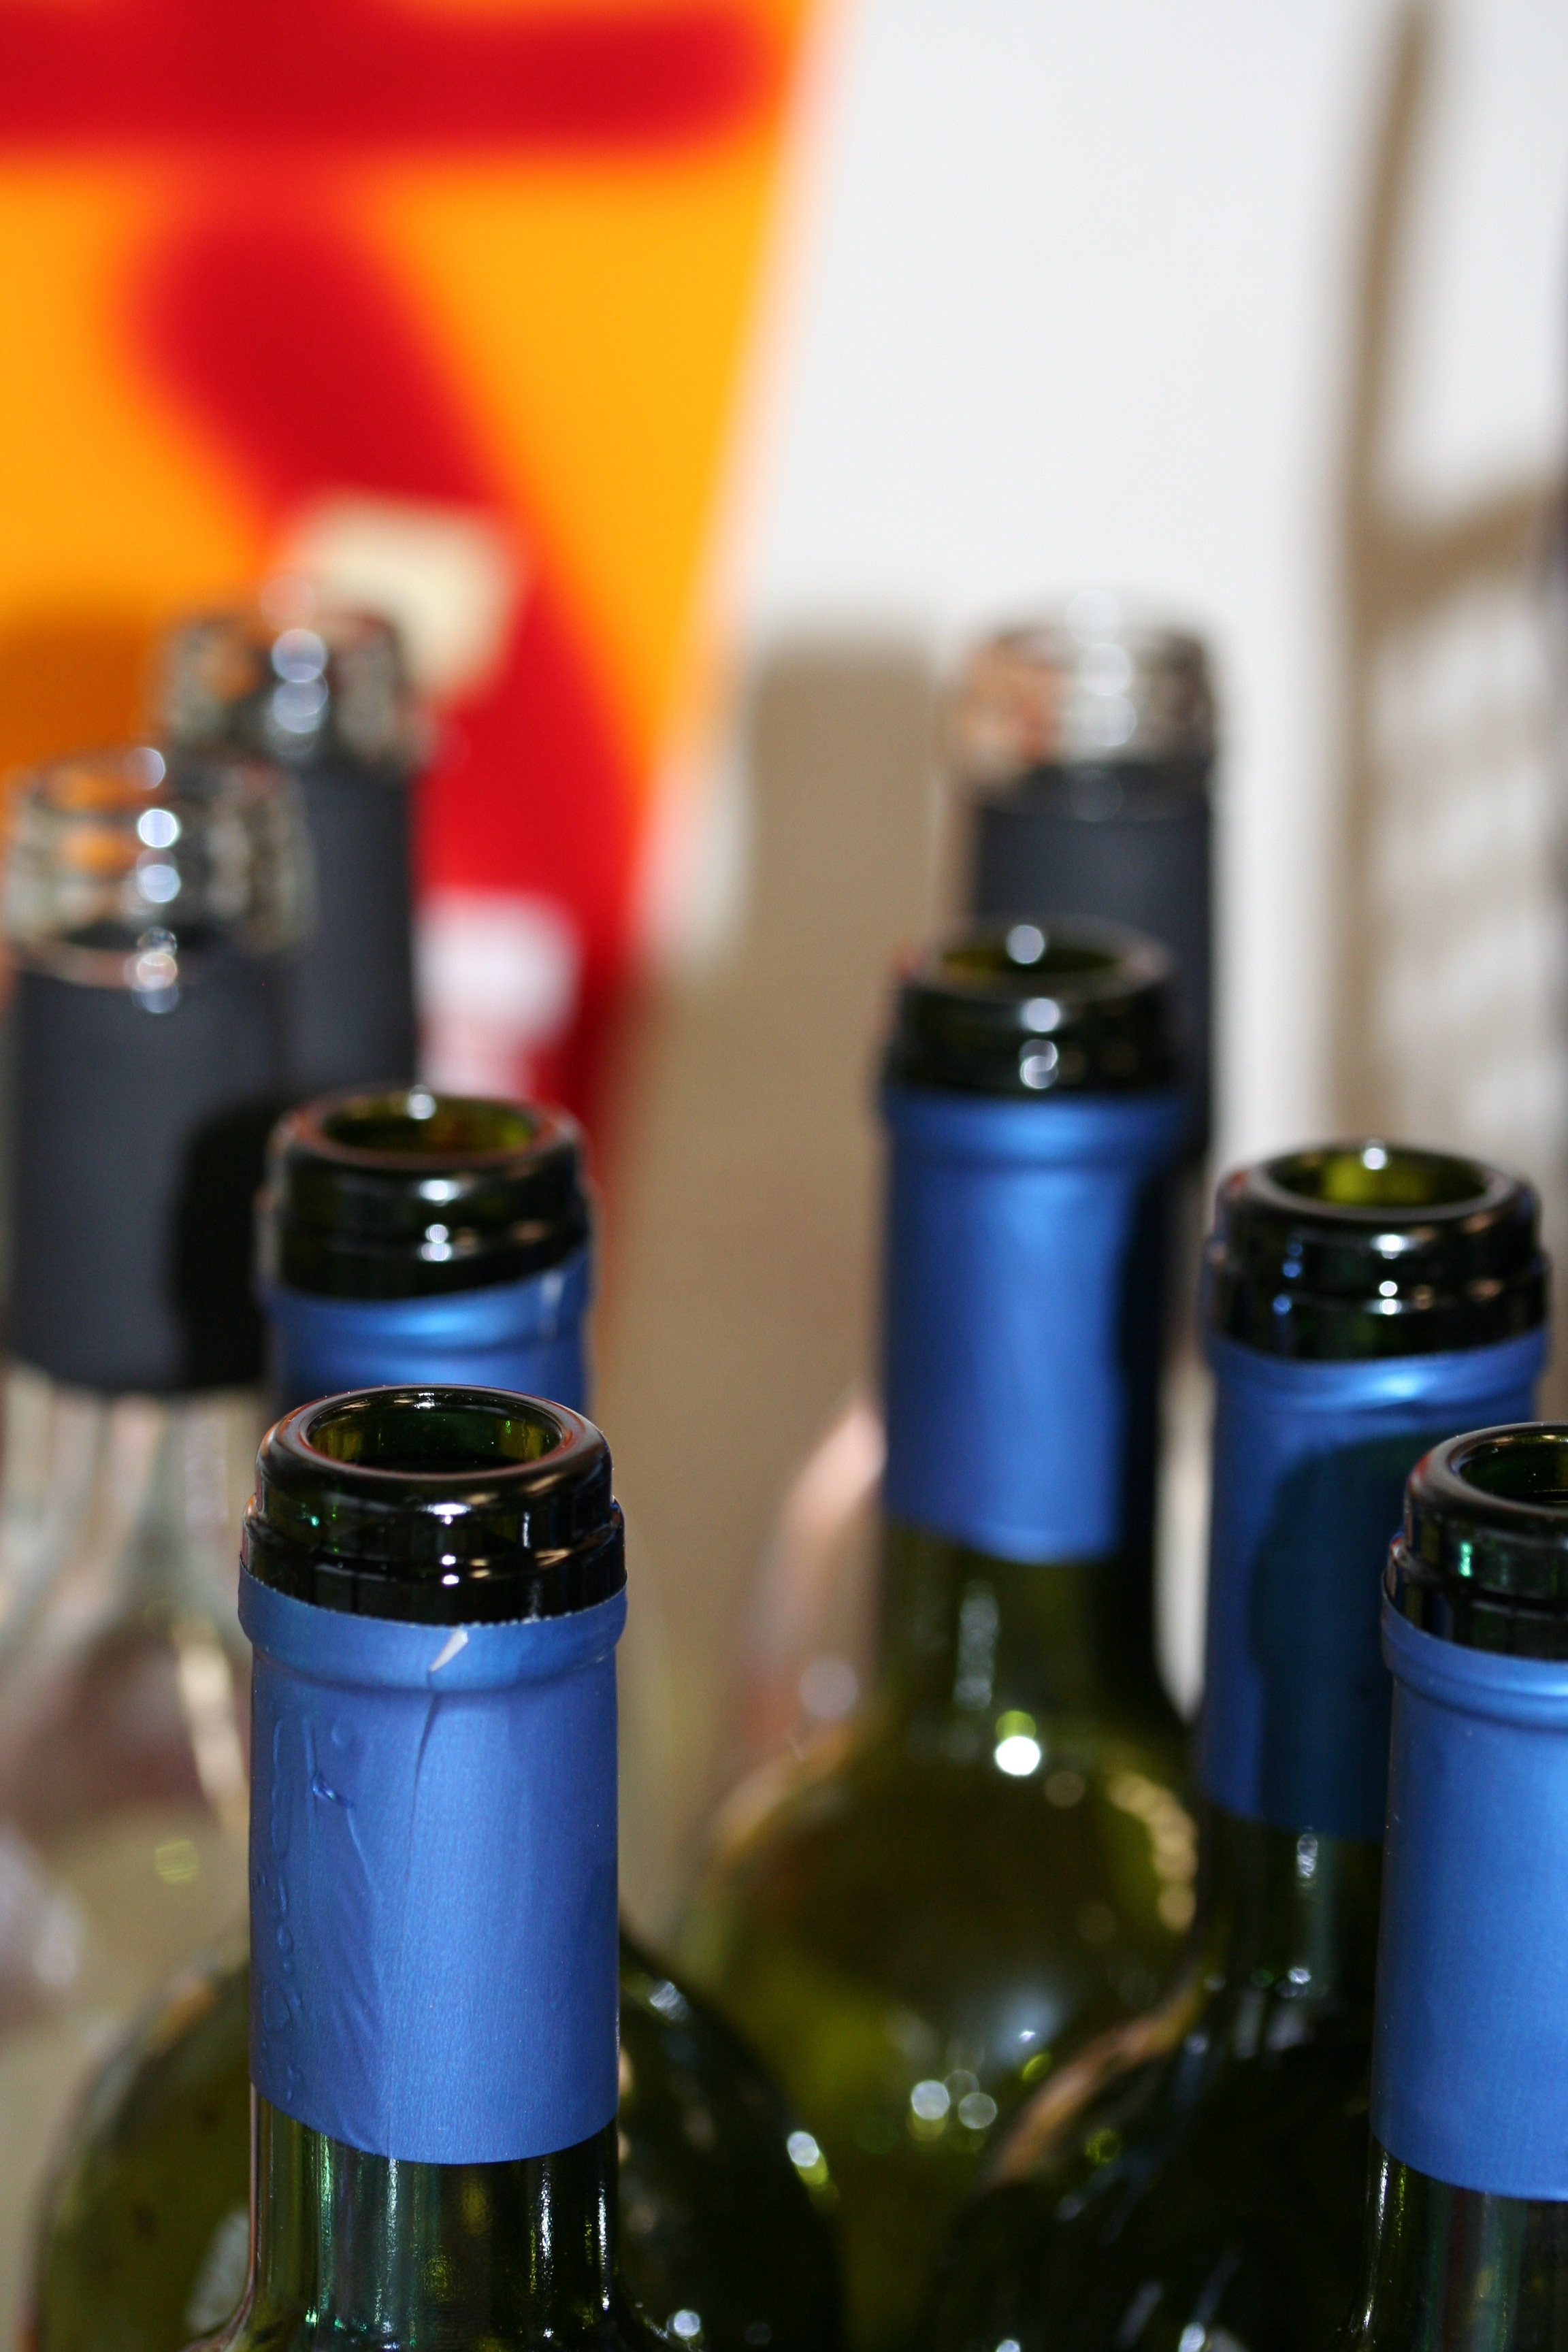
wine, glass, green, color, drink, bottle, alcohol, wine bottle, bottles, liqueur, beverages, alcoholic beverage, sense, bottleneck, distilled beverage, drinkware